Amadeo I of Spain

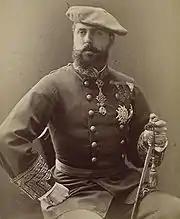
Carlos María de Borbón y Austria-Este, the Carlist pretender to Carlos VII.

Serrano's administration, viewed by some as transitional, prioritized the first elections under Amadeo to secure a strong coalition majority. It enacted an electoral law reverting to district-based voting, abandoning the Progressives' provincial constituencies from 1869. This shift enabled the government to exert "moral influence" in rural areas, ensuring a victory of 235 seats—approximately 130 Progressives, over 80 "borderline" or "Aostist" Unionists loyal to Amadeo, and about 20 monarchist Democrats. However, opposition forces—52 Republicans advocating a federal republic, 51 Carlists pushing traditional monarchy, and 18 Moderates—gained significant representation. Dissident Unionists under Ríos Rosas, backing the Duke of Montpensier, and Antonio Cánovas del Castillo, supporting Prince Alfonso of Bourbon, secured 7 and 9 seats, respectively. This opposition's strength magnified the governing coalition's internal fragility.